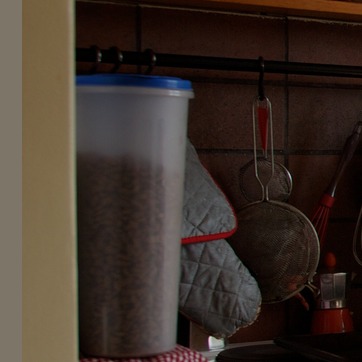
Material: plastic